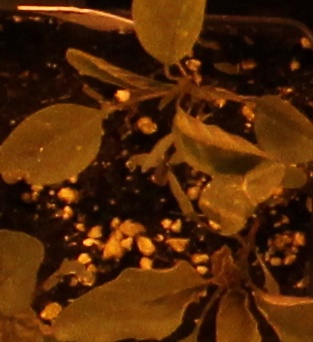
Label: Palmer Amaranth